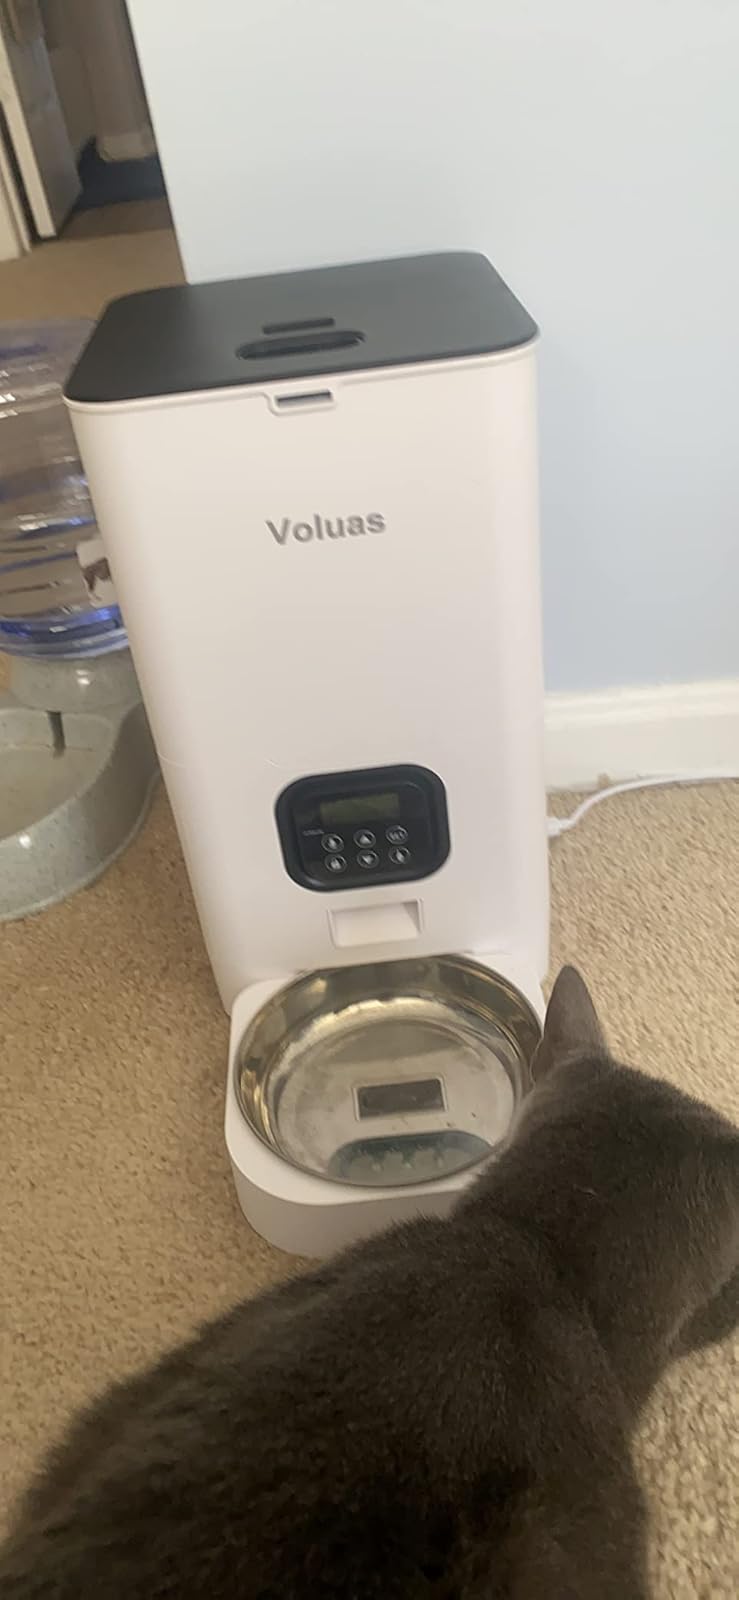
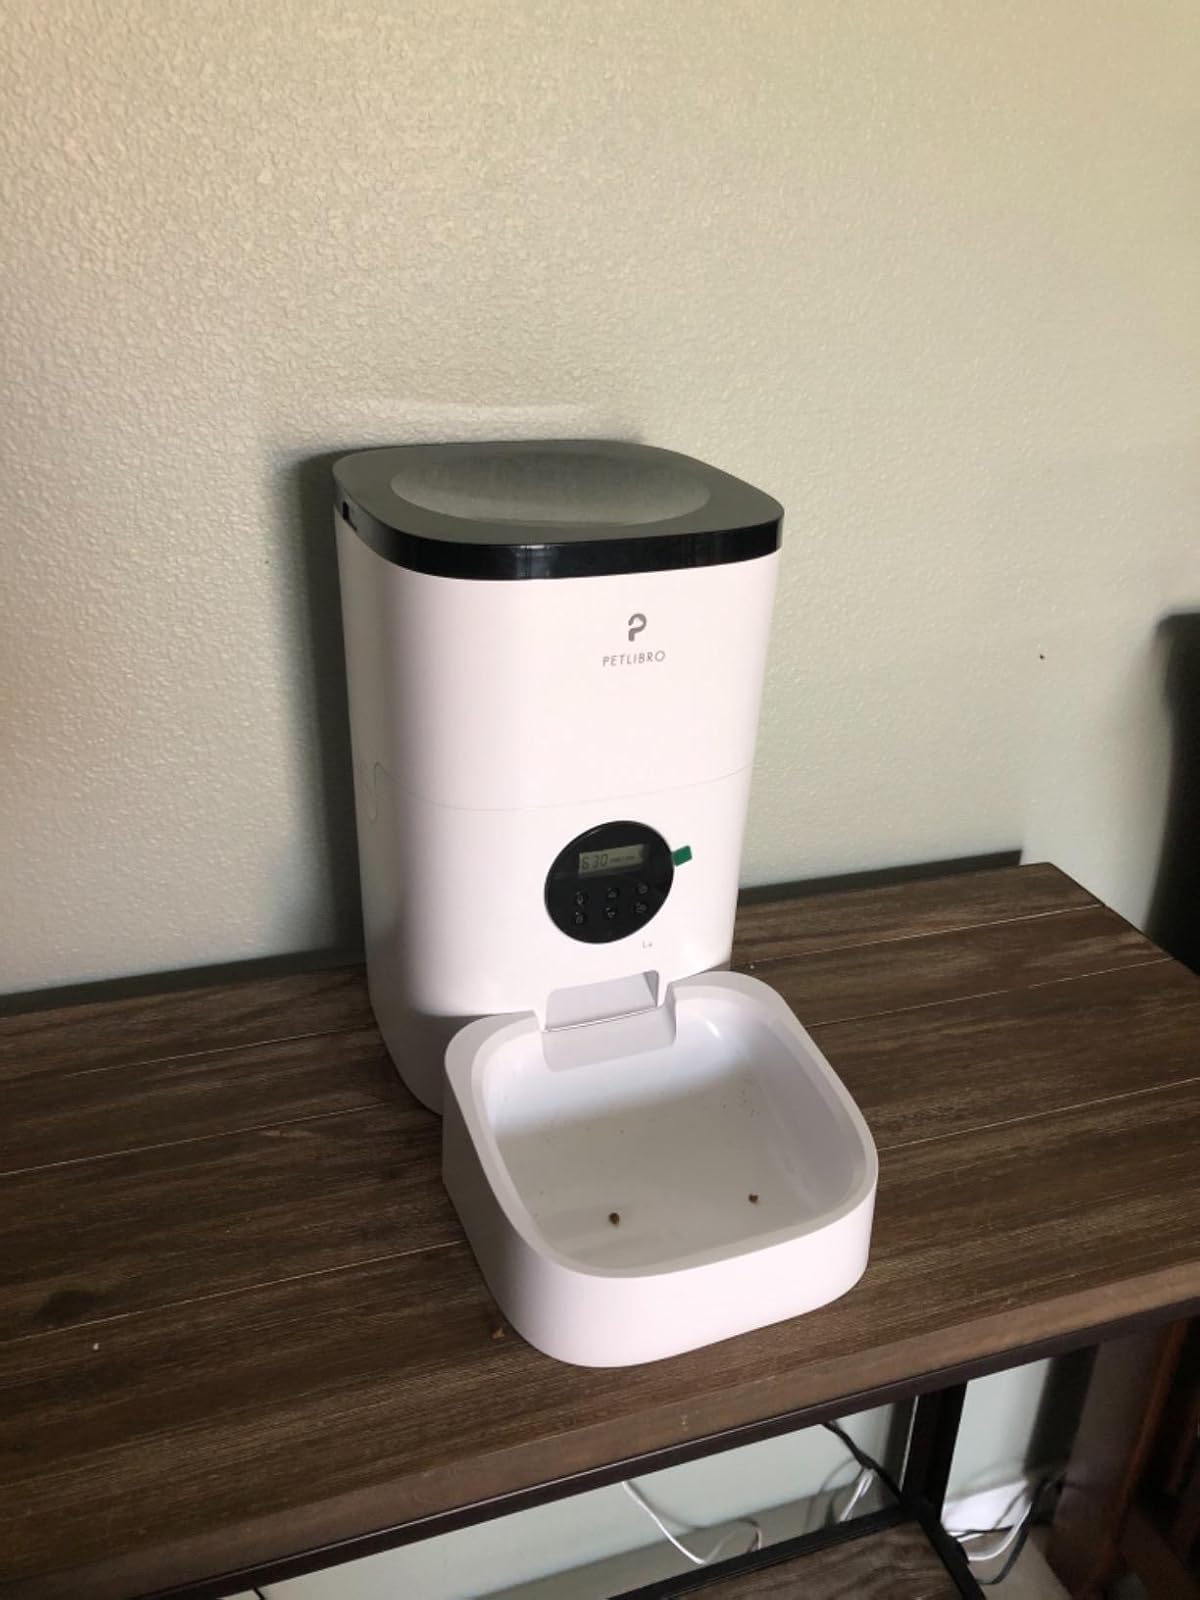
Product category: items_feeder
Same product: no